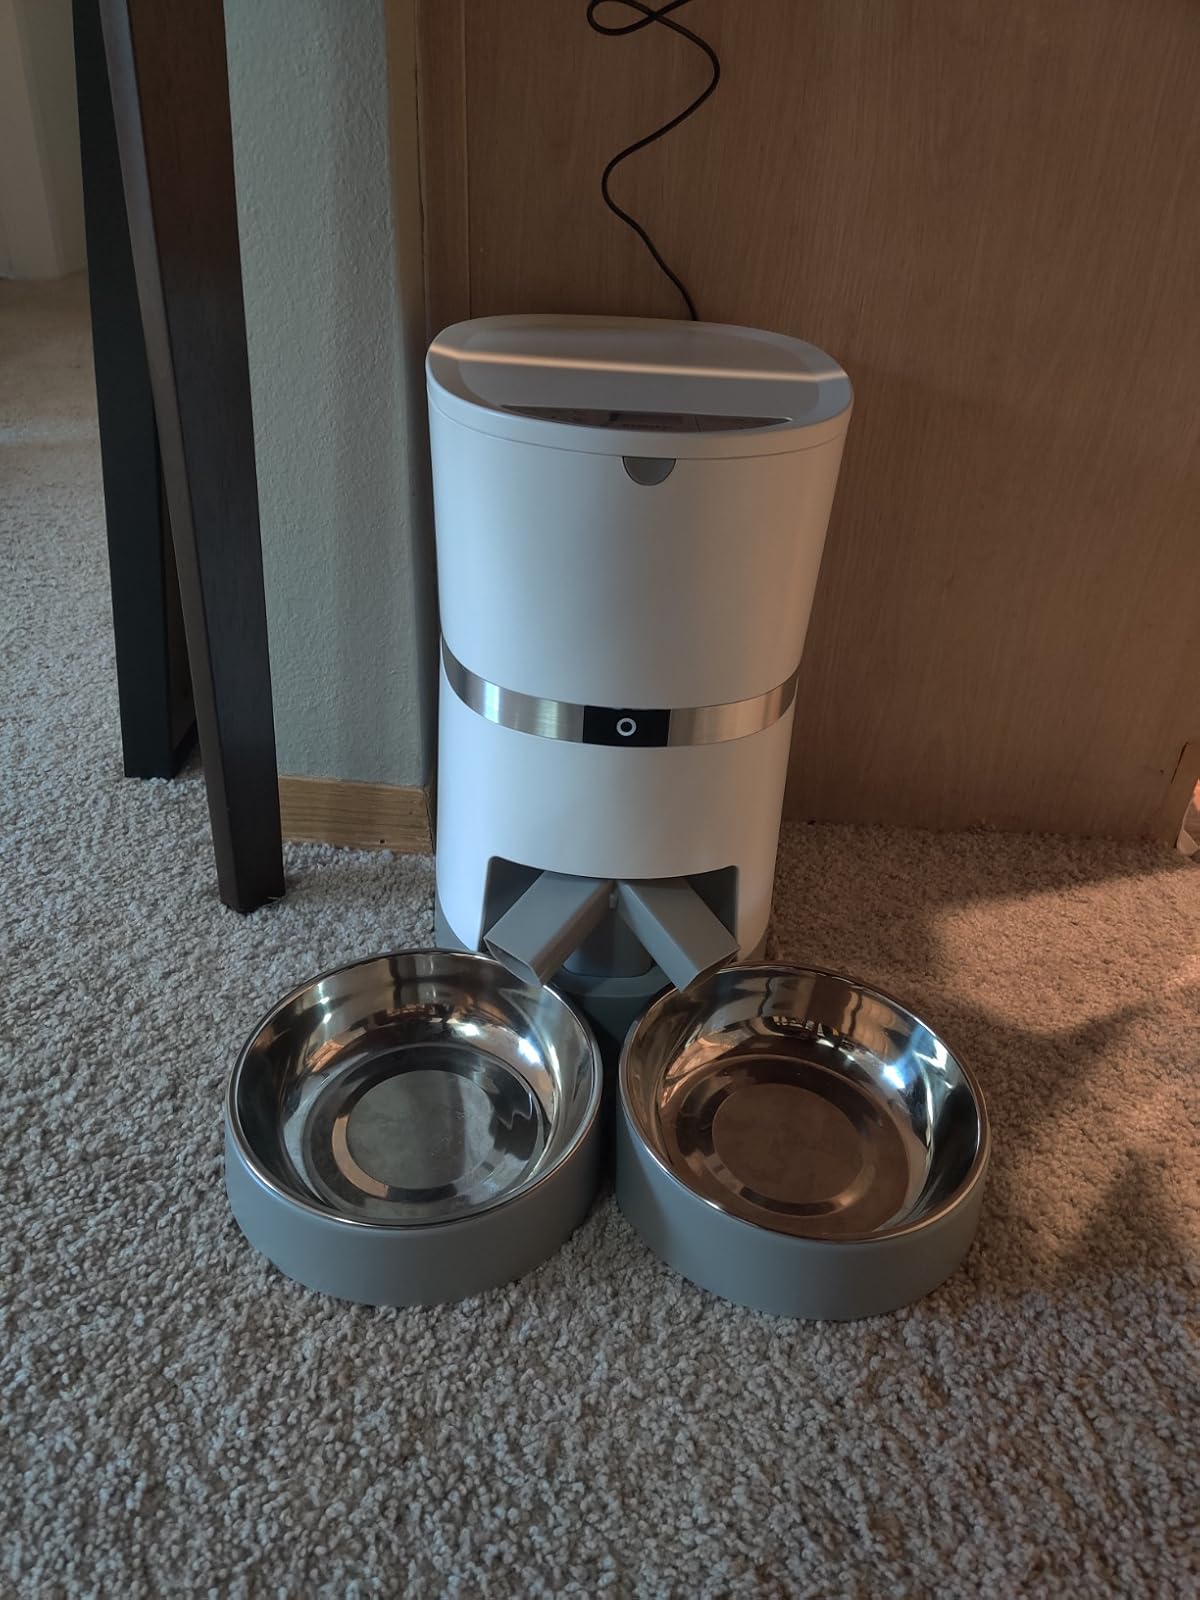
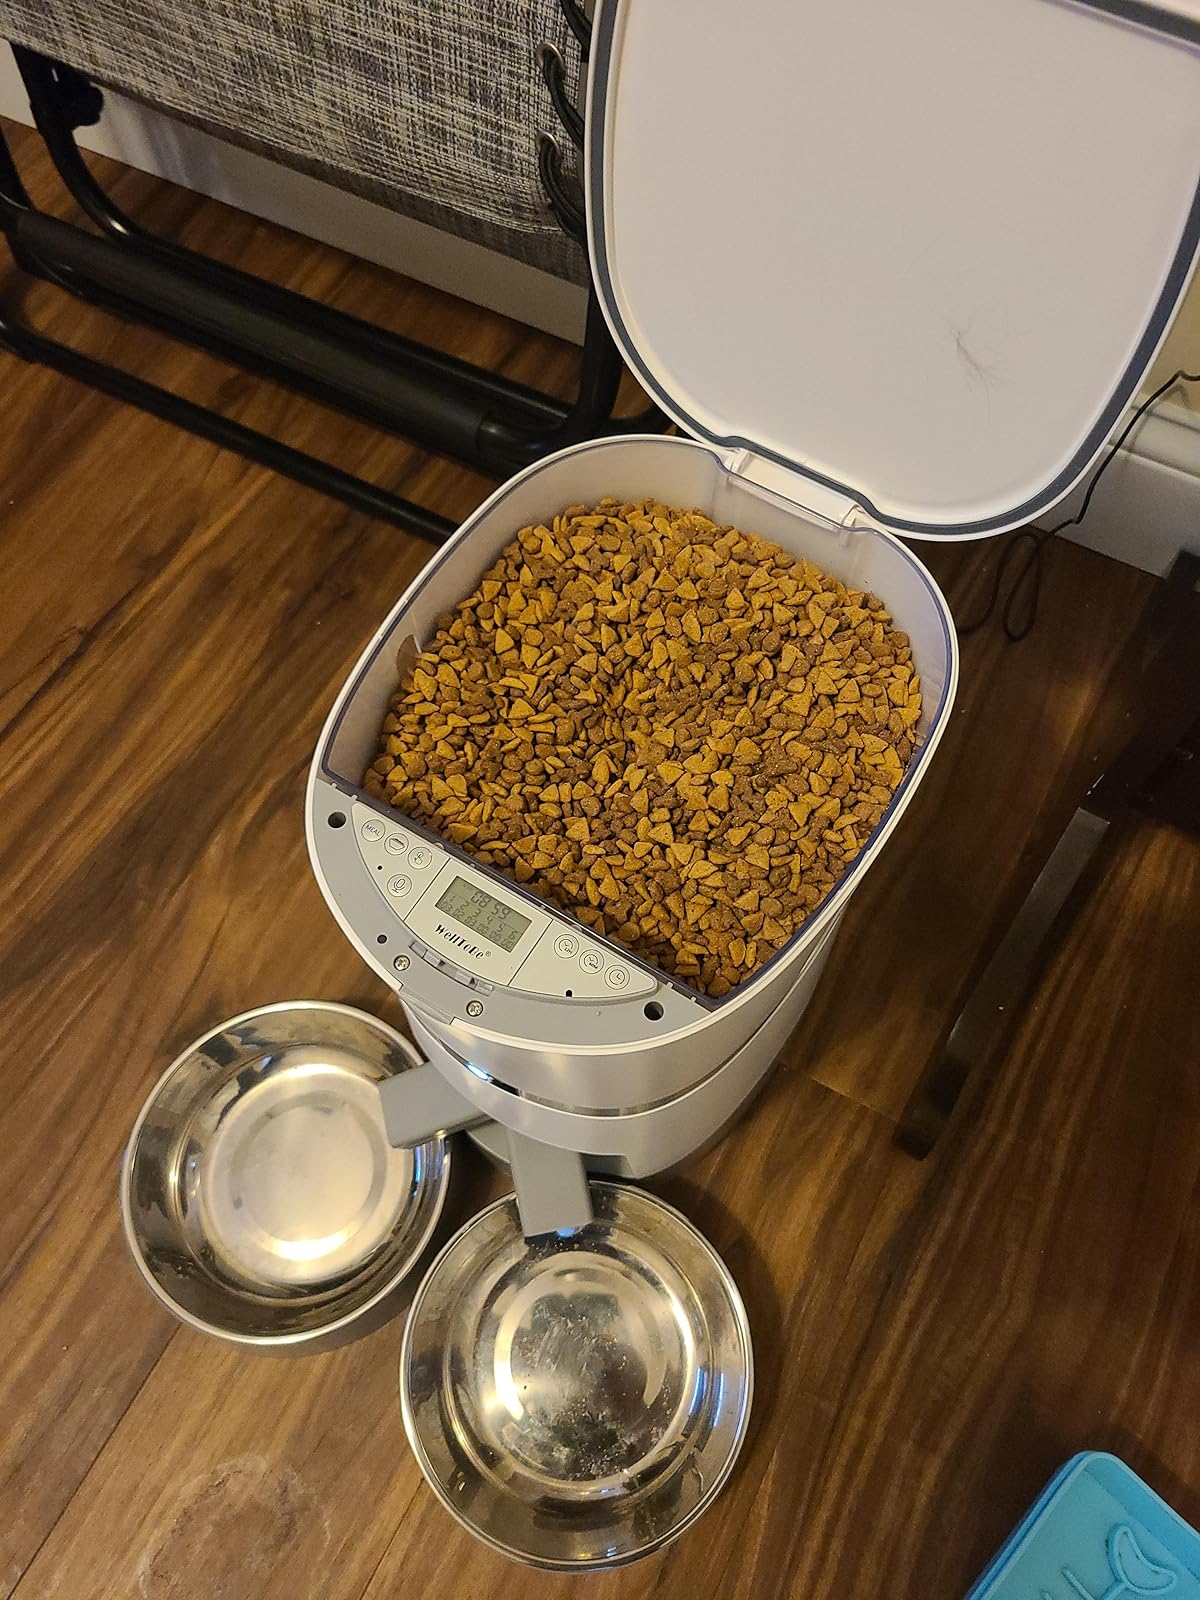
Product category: items_feeder
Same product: yes